Azmak Creek

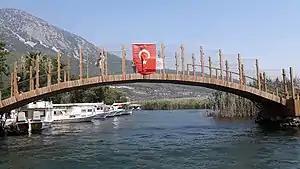

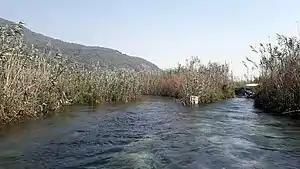

Azmak Creek is a creek in Turkey. It is in Ula ilçe (district) of Muğla Province.